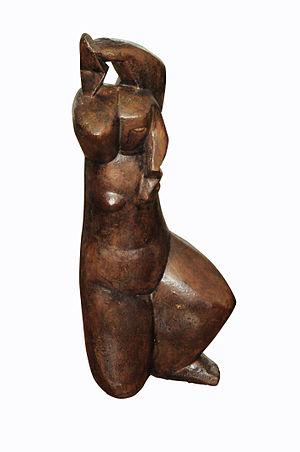
sculpture de Béla Vörös (1899-1983)
Béla Vörös est un sculpteur hongrois de naissance et français d’adoption, né en 1899 à Esztergom et mort à Sèvres en 1983. Influencé par le cubisme, l'art déco et l'art primitif africain, Béla Vörös, tout en créant un langage nouveau, est resté fidèle aux formes figuratives.